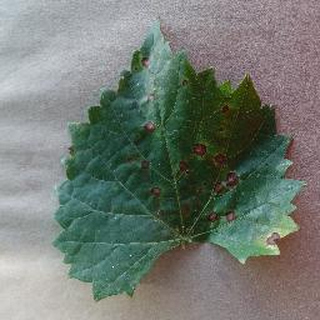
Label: grape_black_rot